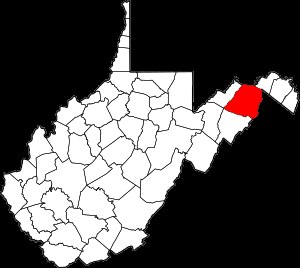
Hampshire County (West Virginia)
Hampshire Countys beliggenhed
Hampshire County er et amt placeret i West Virginia, USA. Dets hovedstad er Romney, den ældste by i West Virginia. Hampshire County blev skabt af Virginia General Assembly d. 13. december 1753. Amtet blev oprettet på baggrund af amterne Frederick og Augusta i staten Virginia.